China–Kenya relations

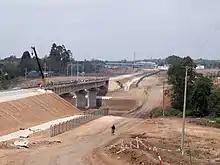
Chinese operators constructing the SGR railway near Ngong, Kenya.

In 2008, the Kenyan president announced Vision 2030 to transform Kenya "into a rapidly industrializing middle-income nation by the year 2030", which has further reinforced economic relations with China. In 2011, Kenya and China signed 10 agreements encompassing large-scale collaborations in telecommunications, energy, tourism, healthcare, trade, construction, and education. In 2013, President Uhuru Kenyatta visited China. He held talks with his Chinese counterpart, Xi Jinping. Kenya and China ended up signing deals worth US$5 billion. Chinese premier Li Keqiang visited Nairobi on his 2014 Africa tour. He and President Kenyatta signed 17 multi-billion-shilling deals to fund multiple infrastructural projects and various agreements. This included the establishment of a China-Africa Development Bank. From 2003 to 2013, trade between the two countries grew by 30% each year.